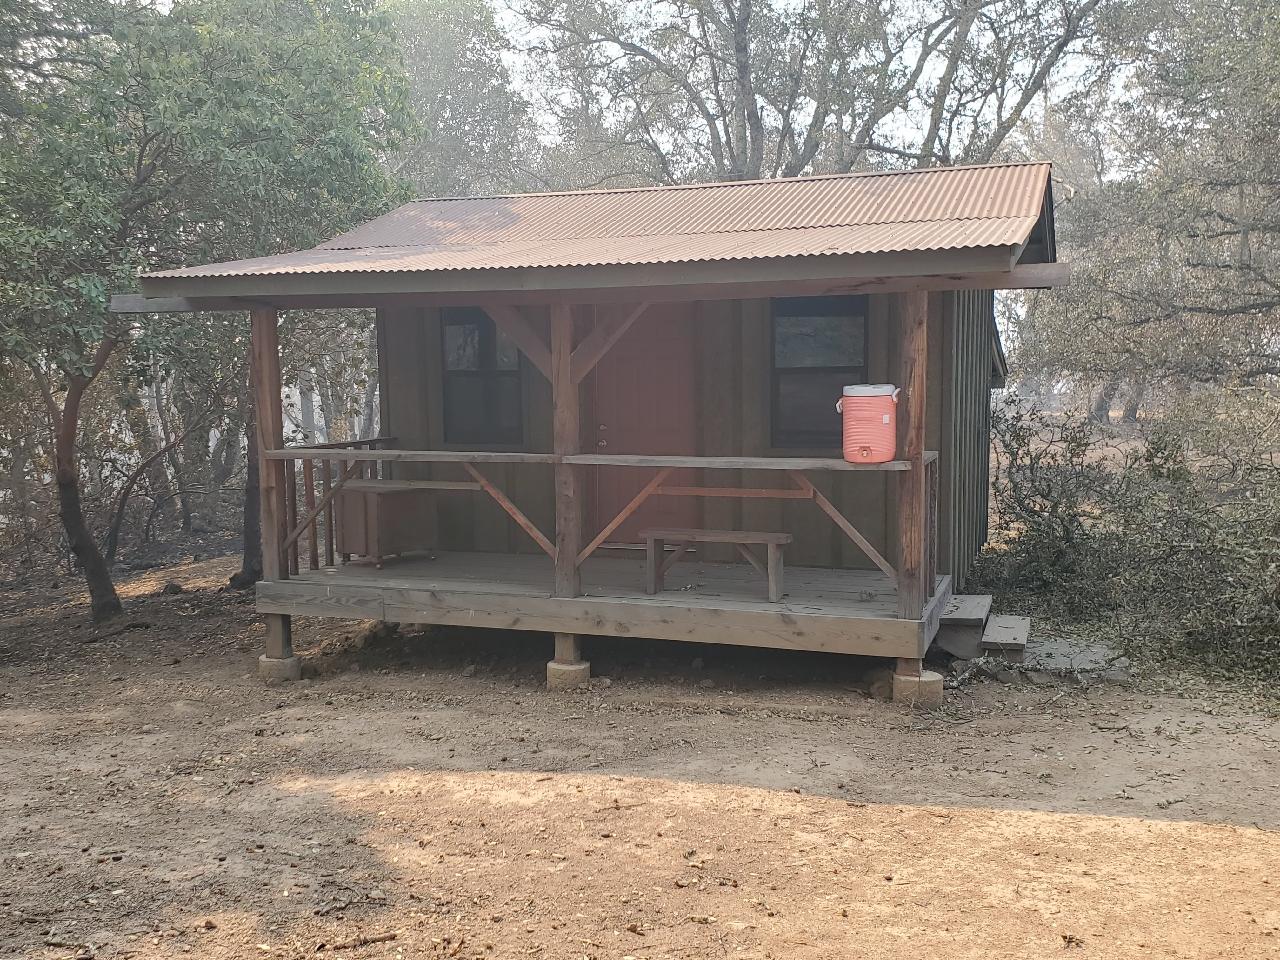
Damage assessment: no_damage